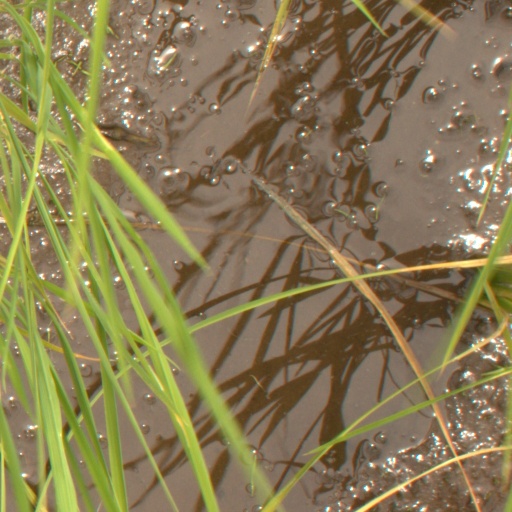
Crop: rice